Peter Fassbender

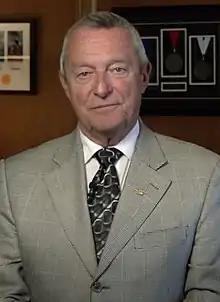
Fassbender in 2016

Peter Fassbender (born 1946) is a Canadian politician, who was elected to the Legislative Assembly of British Columbia in the 2013 provincial election after a career at the municipal level. He was elected to represent the electoral district of Surrey-Fleetwood as a member of the British Columbia Liberal Party. He was appointed by Premier Christy Clark as Minister of Education in June 2013, then Minister of Community, Sport and Cultural Development & Minister Responsible for TransLink in July 2015.